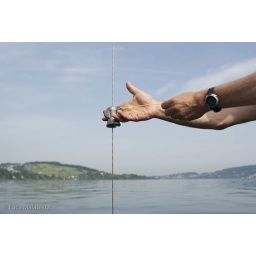
to trap the water in the reservoir lying few dozen meters below the boat